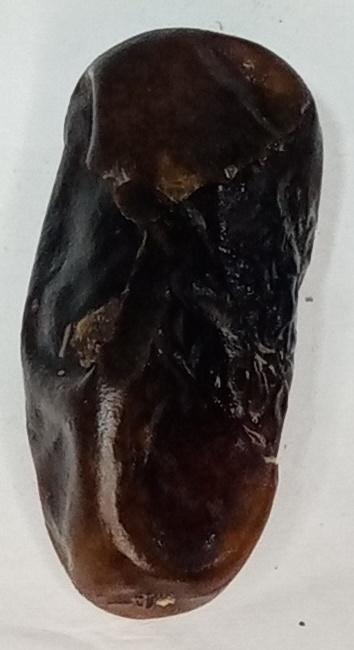
Variety: gajar
Size: medium
Grade: grade-1